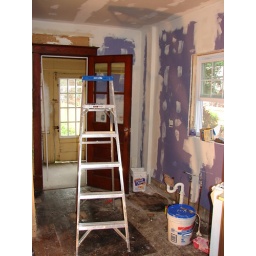
New plumbing, window and sheetrock in kitchen. This picture shows the back door open to the back porch.